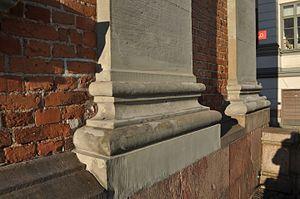
Un tore est une moulure pleine au relief arrondi qui se présente sous forme d'anneau ou de baguette plus ou moins épaisse. Utilisé en architecture de l'Antiquité au Moyen Âge, le tore n'est pas seulement un anneau à la base d'une colonne ; seul ou en faisceau, accompagné ou non par d'autres ornements, il épouse comme un cordon la courbe d'un arc, l'ouverture d'une baie, le tracé d'une ogive mais il est aussi rectiligne. Il est également désigné sous le nom de boudin.